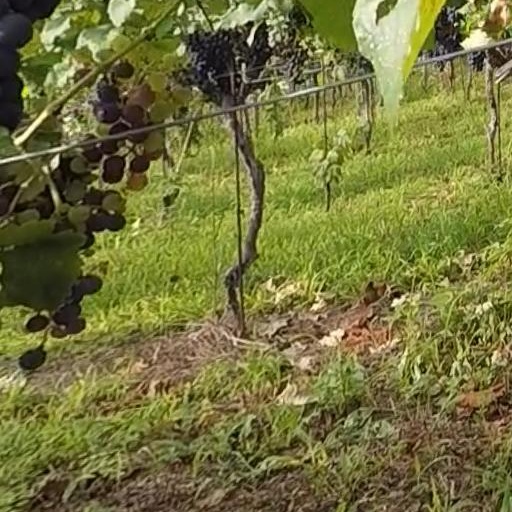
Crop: grape